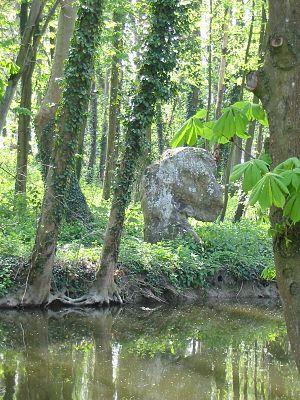
Brunoy est une commune française située à vingt et un kilomètres au sud-est de Paris dans le département de l’Essonne en région Île-de-France; elle se trouve dans la région historique de la Brie française. C’est le siège de la communauté d'agglomération du Val d'Yerres et du doyenné de Brunoy-Val d’Yerres. La commune est partagée entre les cantons d'Épinay-sous-Sénart et d'Yerres.